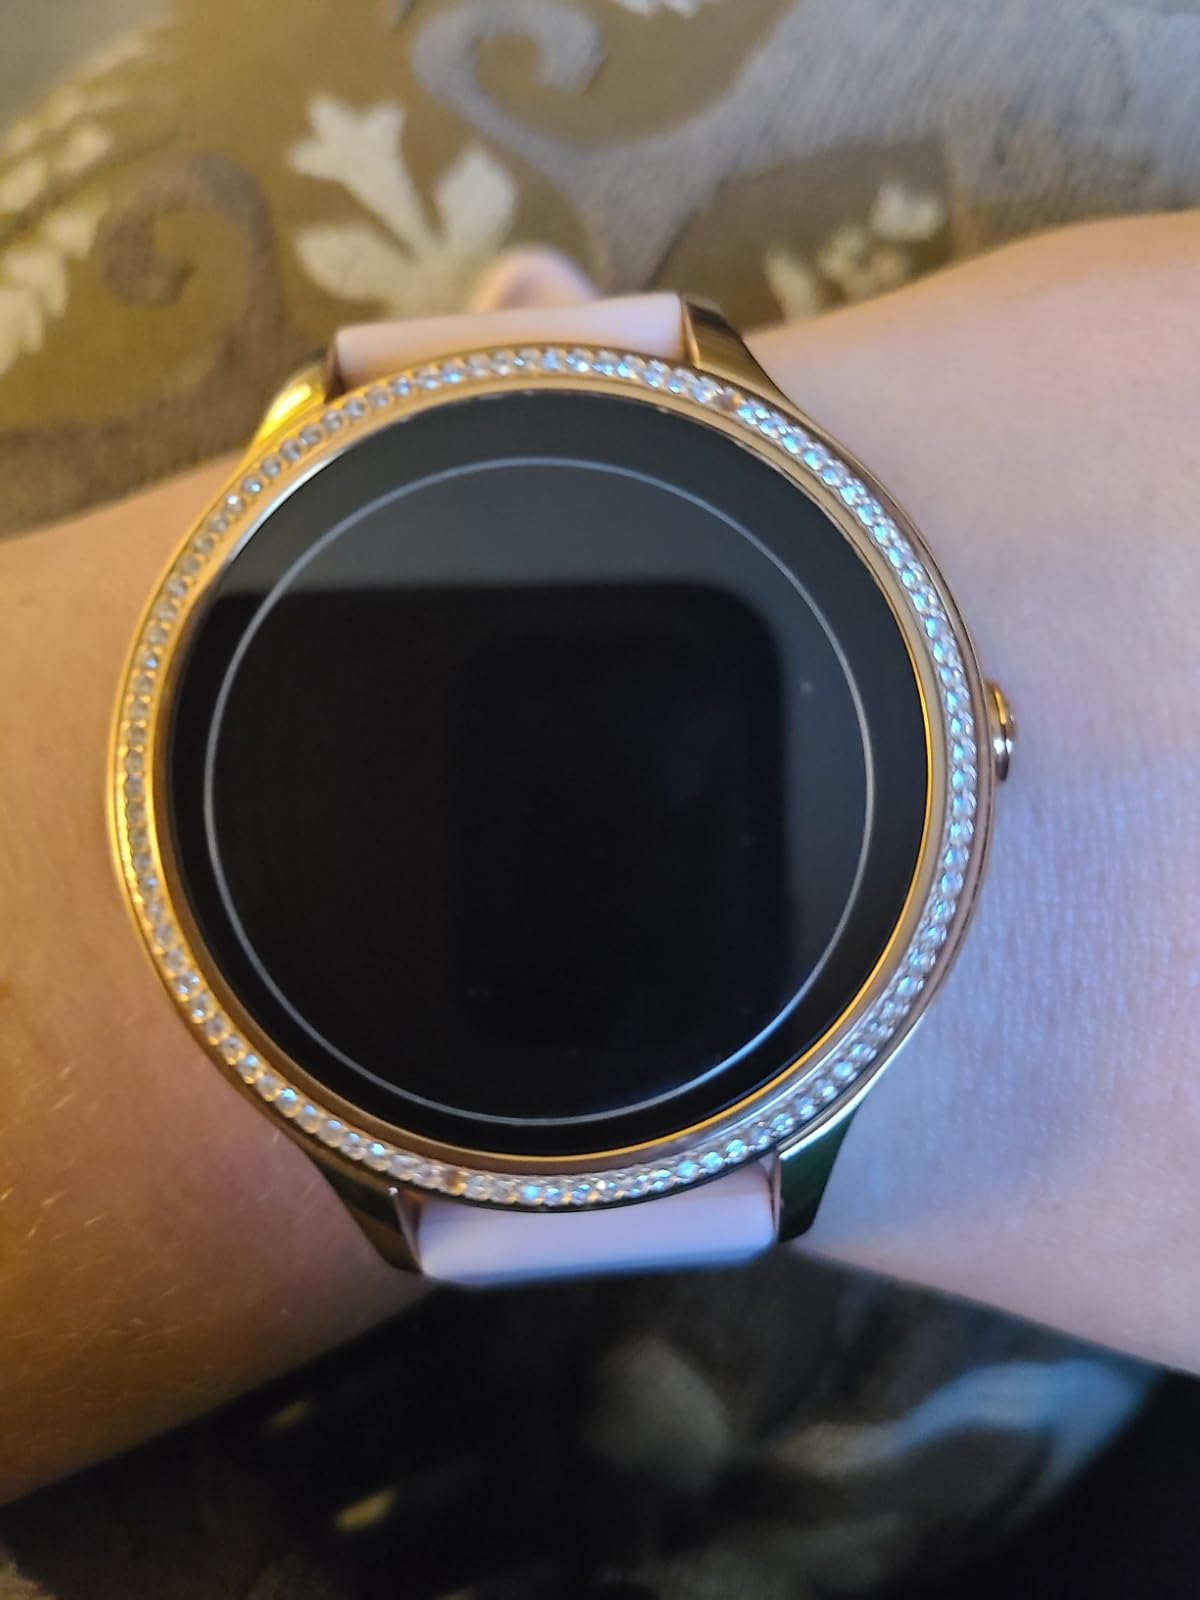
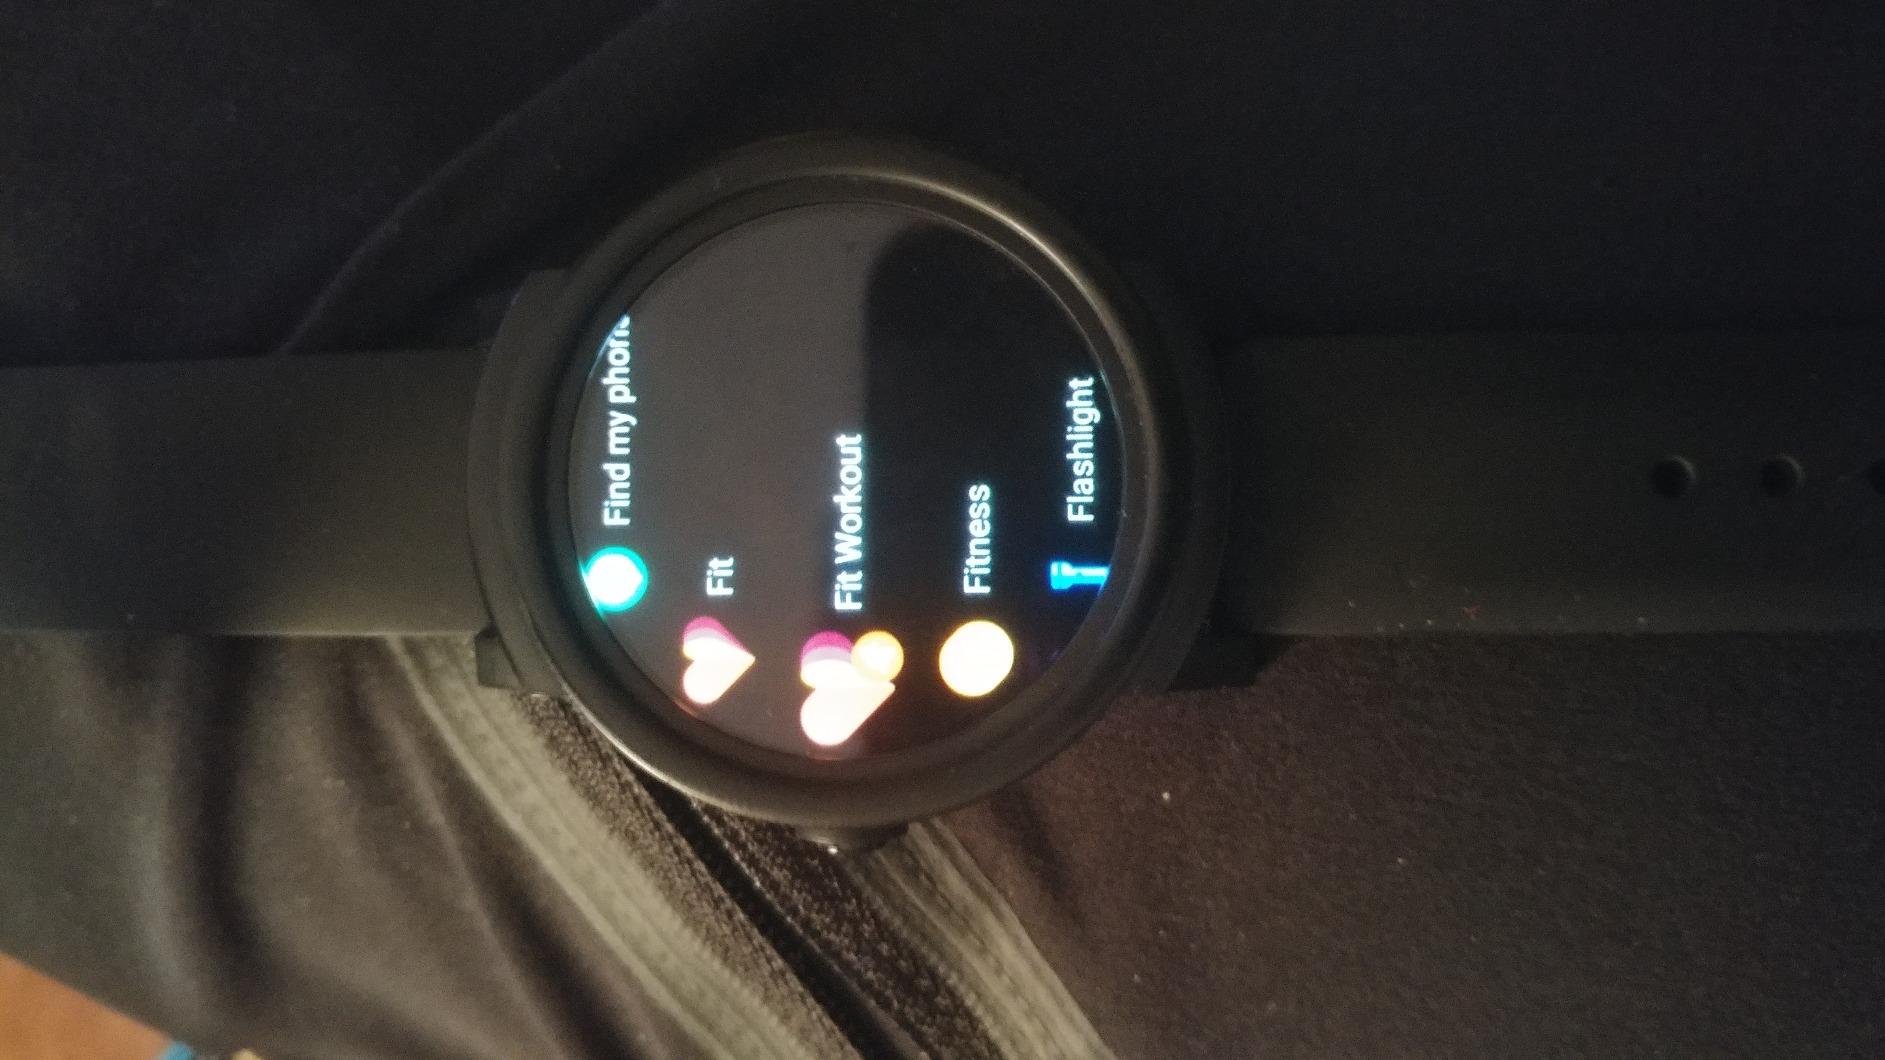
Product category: smartwatch
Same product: no